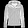
Label: Coat